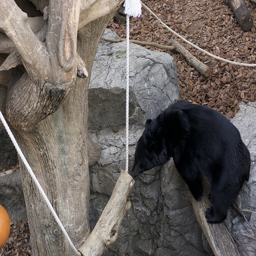
A black bear is climbing a log and want to have fun.
A large black bear sitting next to a tree.
A bear leans its face into a small tree branch.
a bear sniffing a log on a rope attached to a tree
A black bear is on some rocks next to a tree.